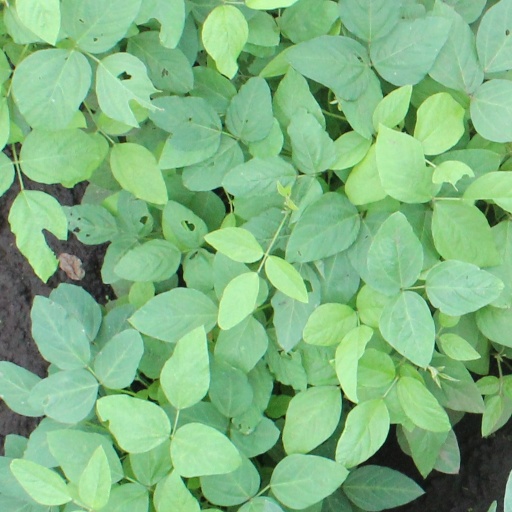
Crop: soybean